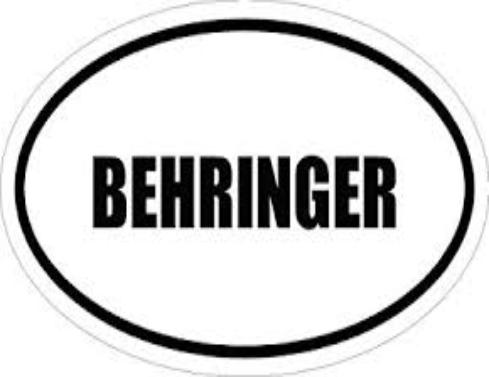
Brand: Behringer
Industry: Electronic